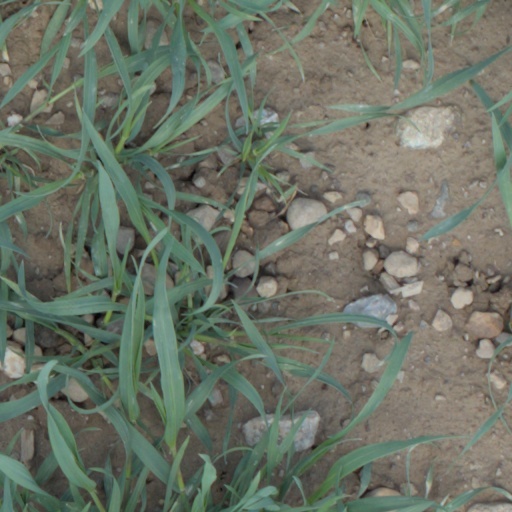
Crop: wheat